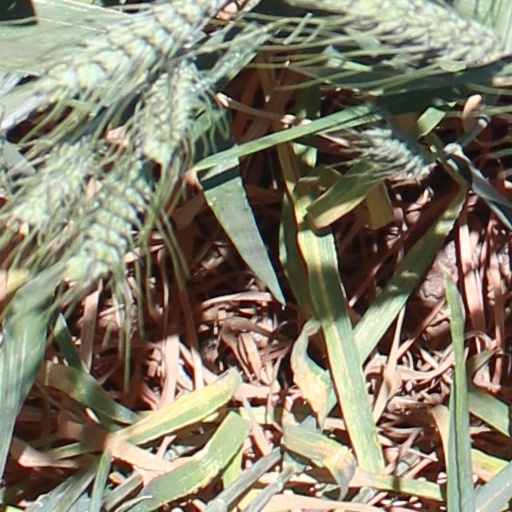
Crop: wheat